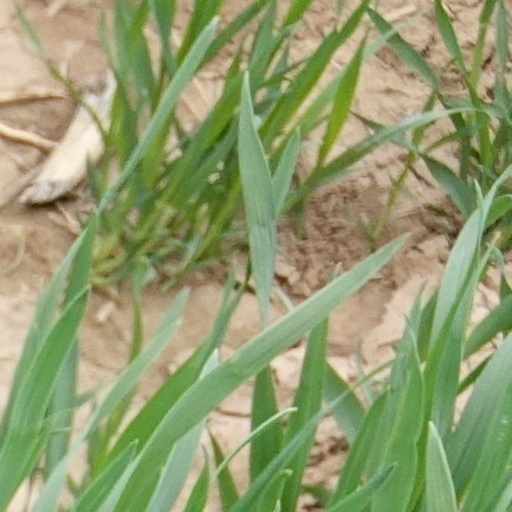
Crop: wheat